Stephen B. Whatley

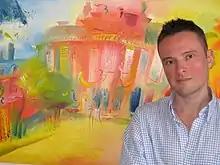
Whatley in 2007 in front of "The Sleeping Beauty Beyond The Wall: Kensington Palace" (Oil, 2002)

Stephen Beckett Whatley (born 22 July 1965 in London, England) is an English painter. He specialises in expressionistic oil paintings. His subjects include city scapes, landscapes, architecture, still life, portraits and Christian works.